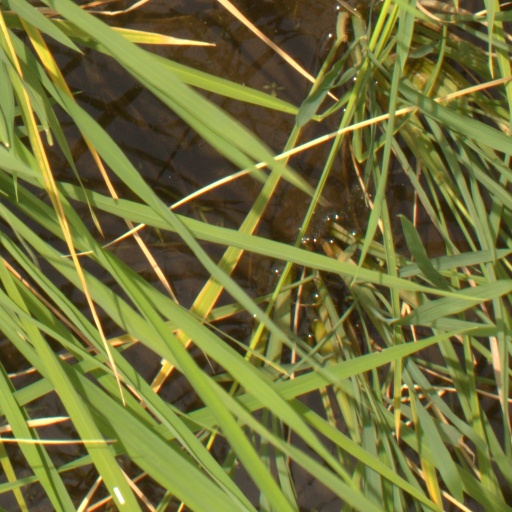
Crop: rice